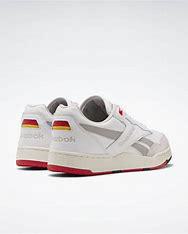
Brand: Reebok
Model: BB 4000 Ii